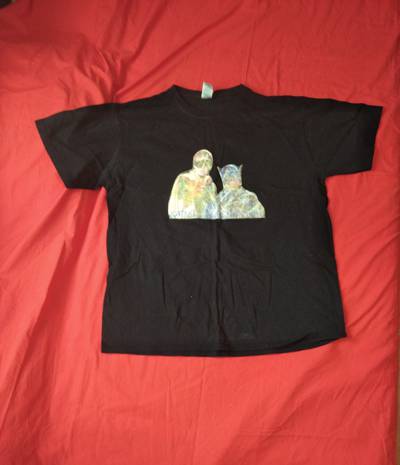
Waste category: clothes